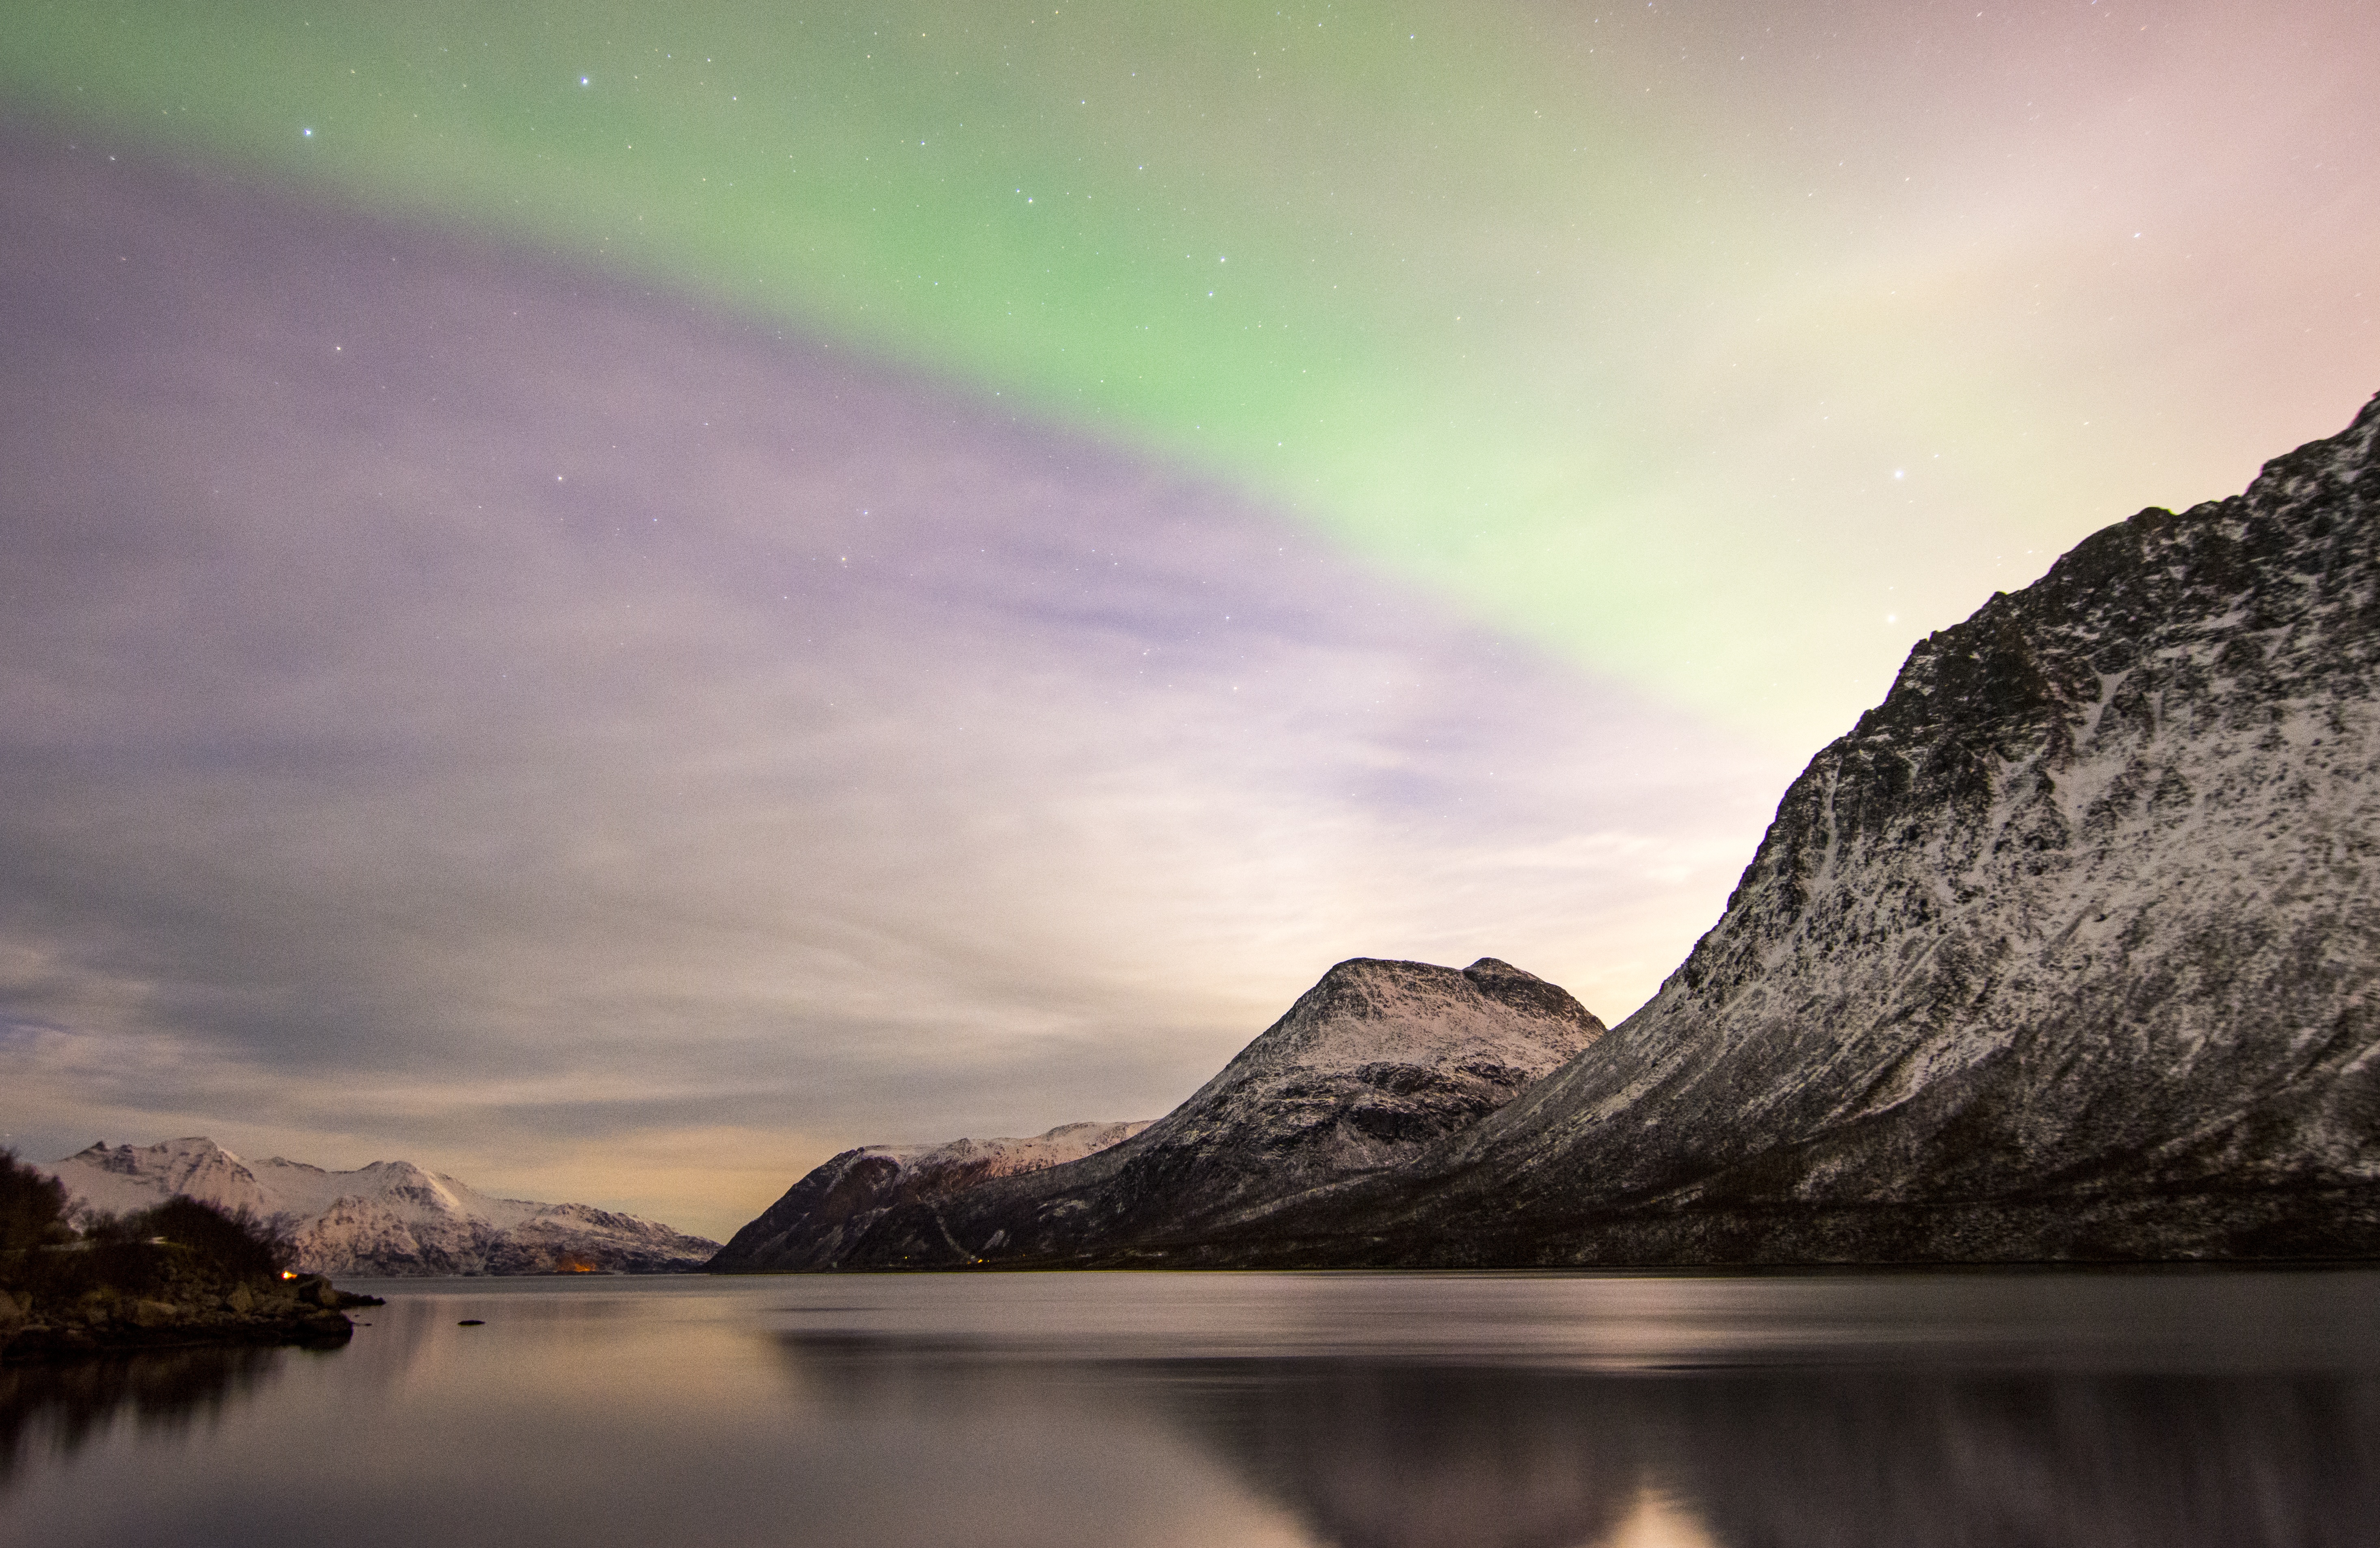
nature, mountain, cloud, sky, morning, dawn, atmosphere, dusk, reflection, weather, aurora, loch, meteorological phenomenon